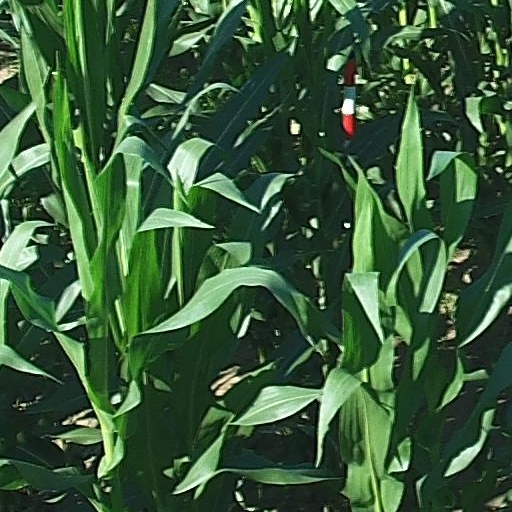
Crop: maize; corn